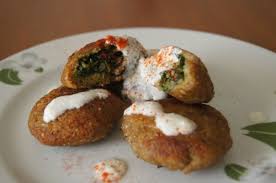
Yemek: icli_kofte